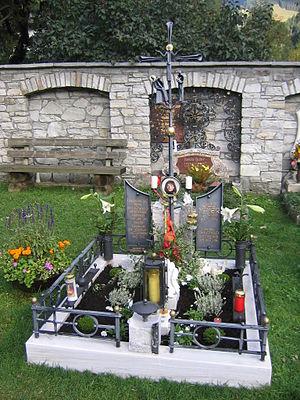
Ulrike Maier, née le 22 octobre 1967 à Rauris et décédée le 29 janvier 1994 lors d'une compétition de ski à Garmisch-Partenkirchen, est une skieuse alpine autrichienne.